Gay Kayler

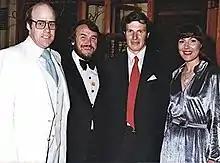
Nick Erby, Johnny Ashcroft, Steven Walls, Gay Kayler at movie premiere

Terry Bourke, the movie's director, presented an autographed copy of "Little Boy Lost", a book based on his screenplay, to Gay Kayler at the movie premiere.